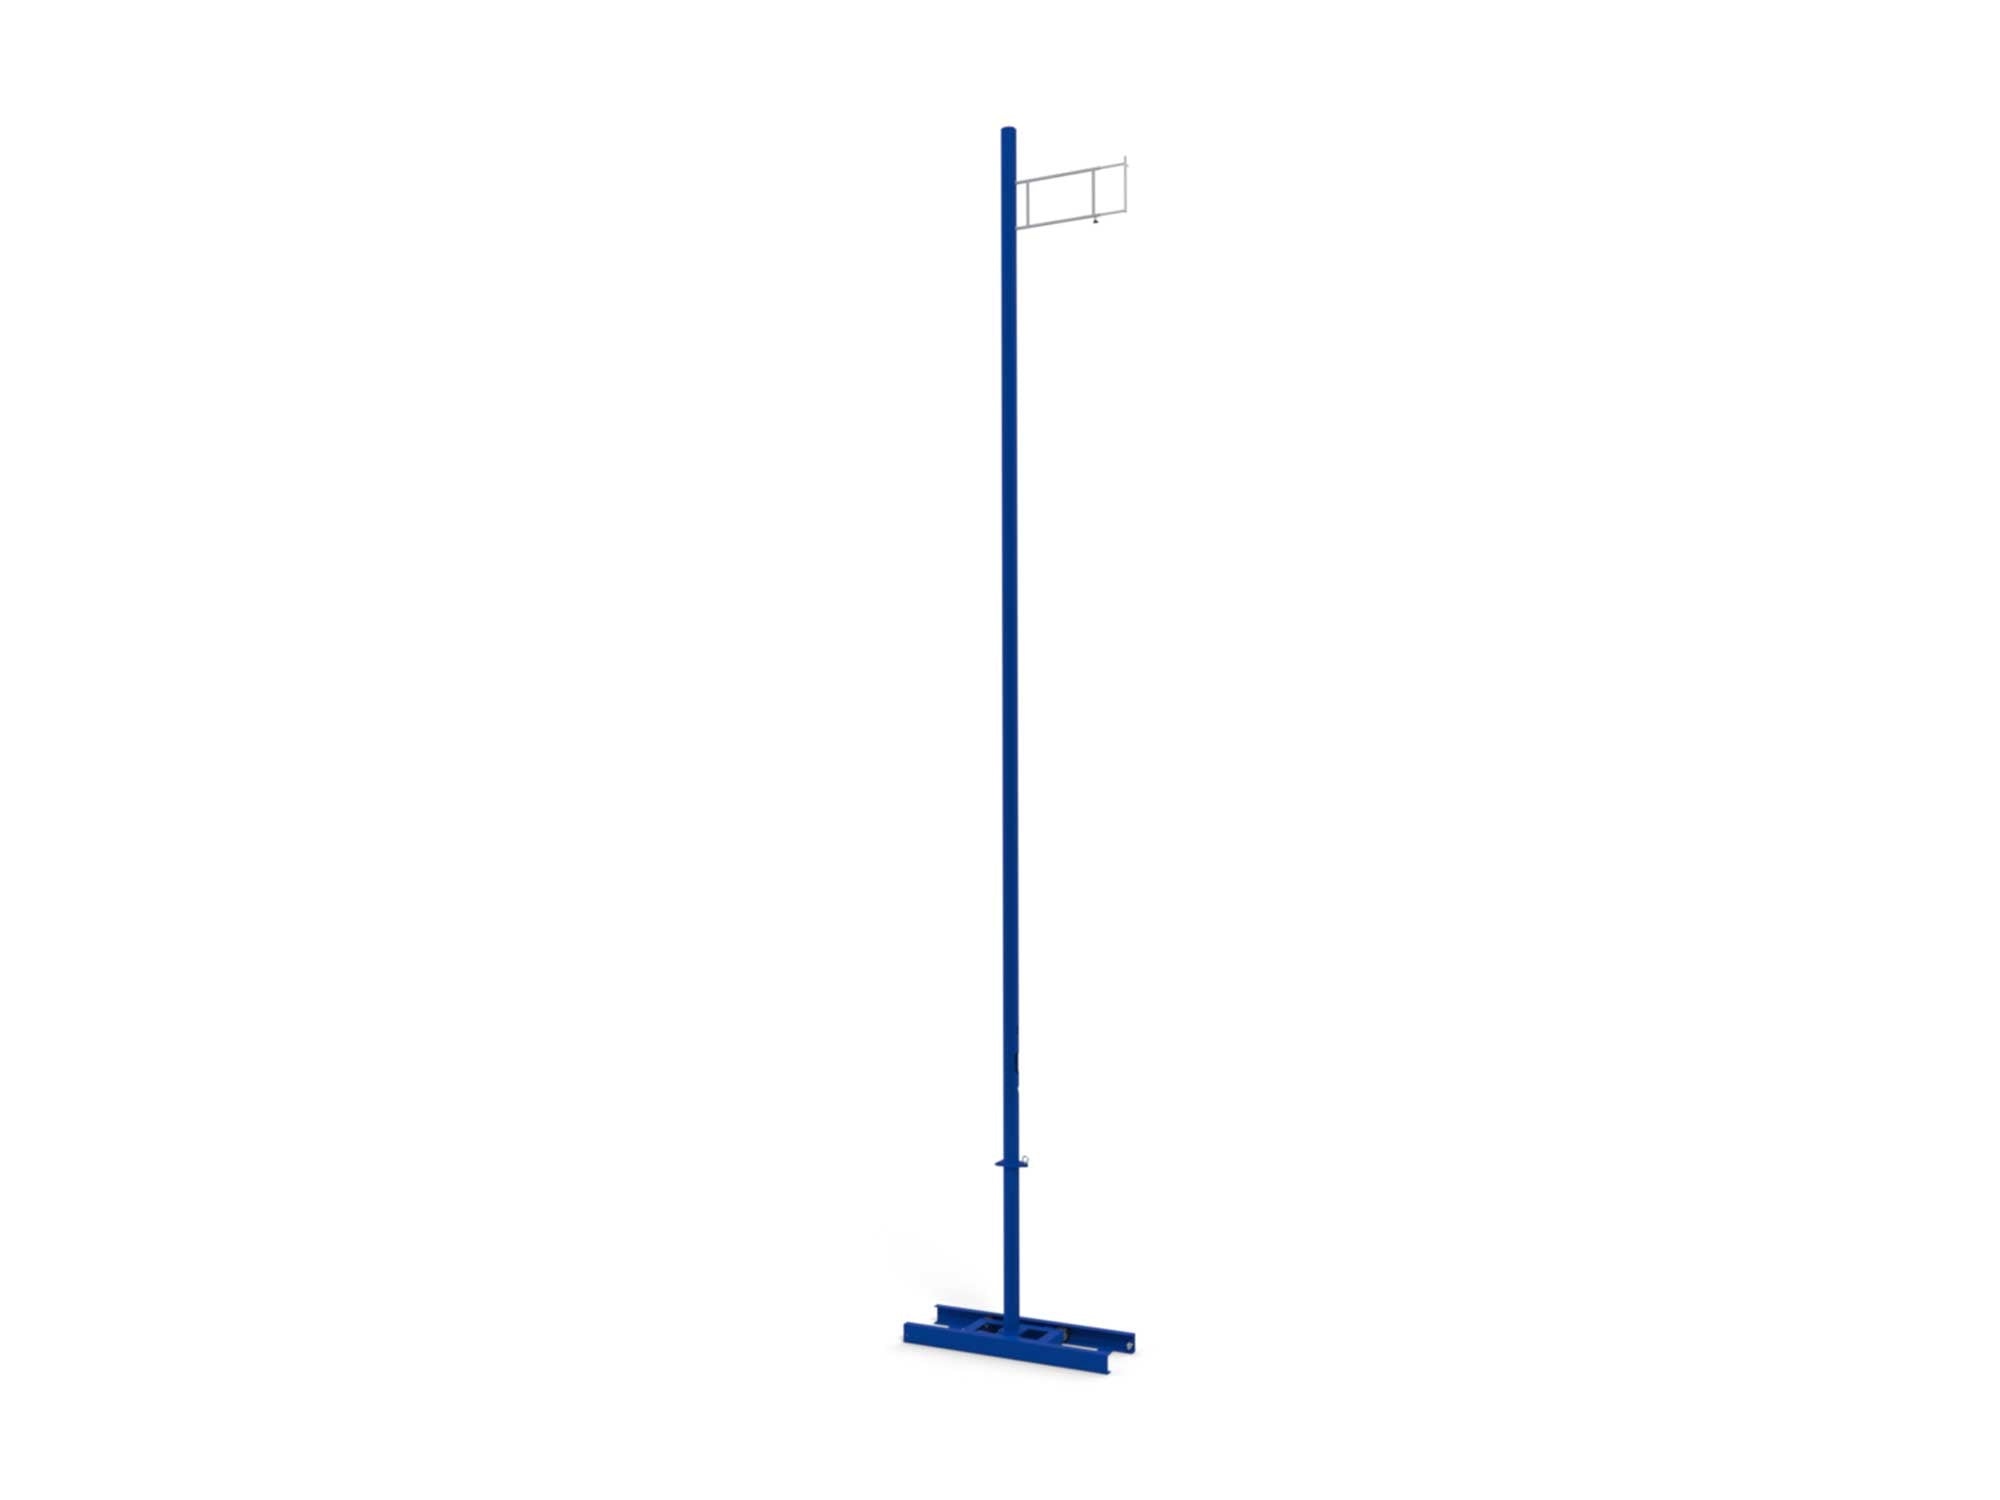
IAAF certified rail mounted pole vault posts
IAAF certified rail mounted pole vault posts Iaaf certified rail mounted pole vault posts. Adjustable height : 2.4m - 6.4m. Collapsible post to allow storage under a shelter. Rail-mounted post to access either side of the jumping mattress. IAAF certified rail mounted pole vault posts technical specifications Detailed specifications of iaaf certified rail mounted pole vault posts Iaaf certified rail mounted pole vault posts Pole vault Dimension: 2.4m - 6.4m. This product is available with a delay to be confirmed.
Brand: Sodex
Category: Sporting Goods > Athletics > Track & Field